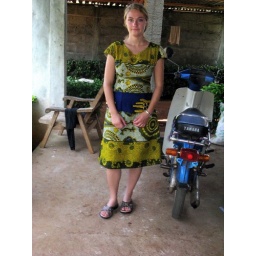
2008 - 08 - 09 - Carie in yellow dress made of tissu fabric